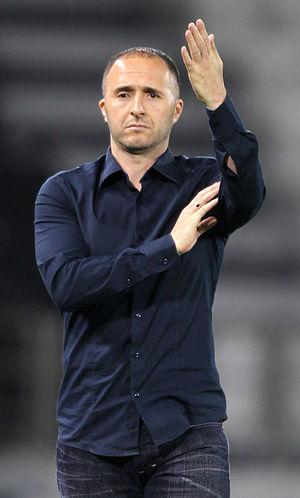
L'équipe d'Algérie de football est l'équipe nationale qui représente l'Algérie dans les compétitions internationales masculines de football, sous l'égide de la Fédération algérienne de football. Elle a pour surnom Les Fennecs et pour mascotte un fennec, petit renard des sables aux sens aiguisés très répandu en Algérie.
En 2019, l'équipe d'Algérie de football participe aux qualifications à la CAN 2019 et CAN 2021 et à la Coupe d'Afrique 2019.